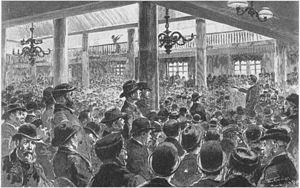
4 décembre 1896
La grève des dockers de Hambourg de 1896/97 est un des conflits de travailleurs les plus importants de l'Empire allemand. Elle commence le 21 novembre 1896, dure onze semaines, implique à son paroxysme près de 17 000 travailleurs, et se termine le 6 février par une défaite totale des grévistes. Cette lutte a des répercussions considérables sur l'économie de Hambourg, et attire l'attention au-delà des frontières. Elle est portée avant tout par des groupes de travailleurs peu organisés syndicalement et aux conditions de travail précaires. Face à eux se tiennent des entrepreneurs bien organisés. Ces événements seront utilisés par les conservateurs et le gouvernement allemand comme prétexte pour tenter une politique encore plus répressive contre la social-démocratie via un projet de loi autorisant le recours aux travaux forcés.